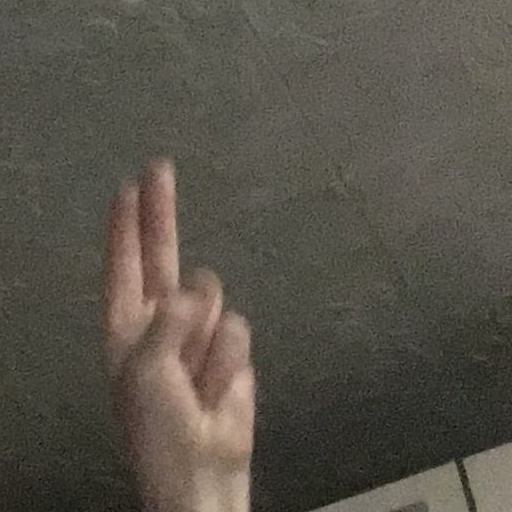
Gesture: two_up